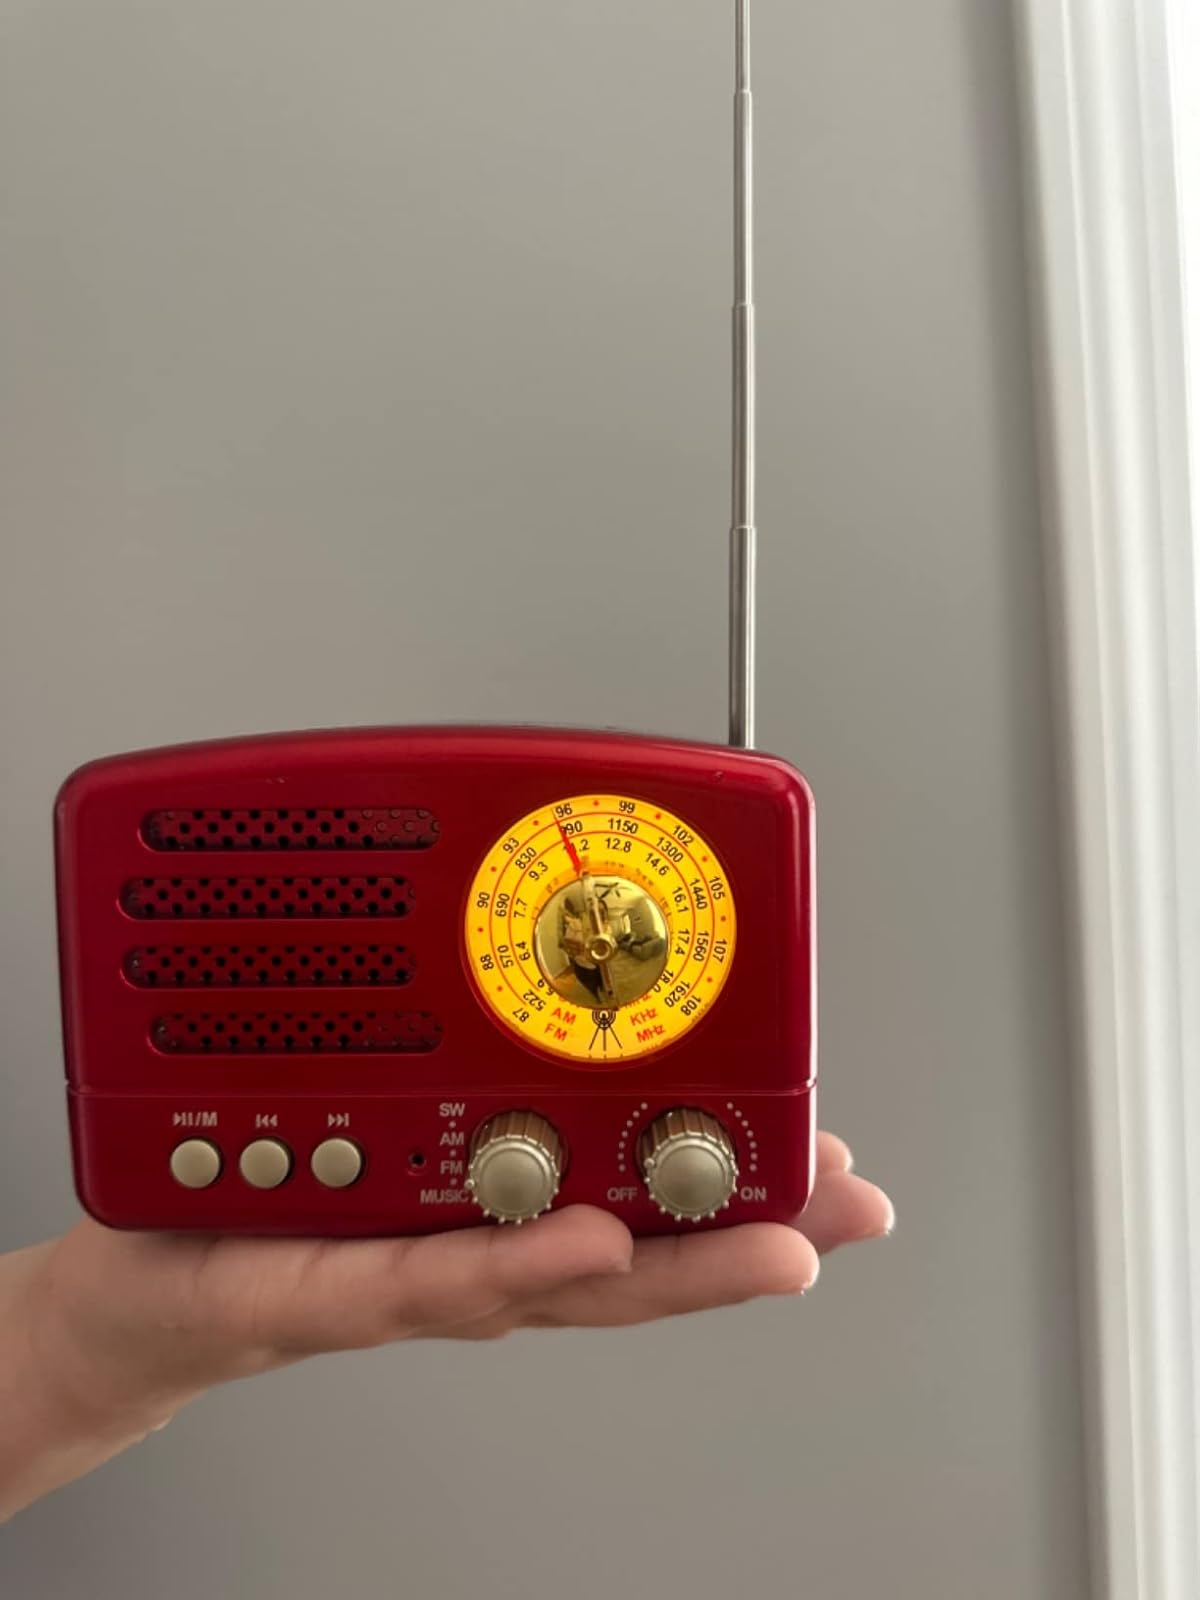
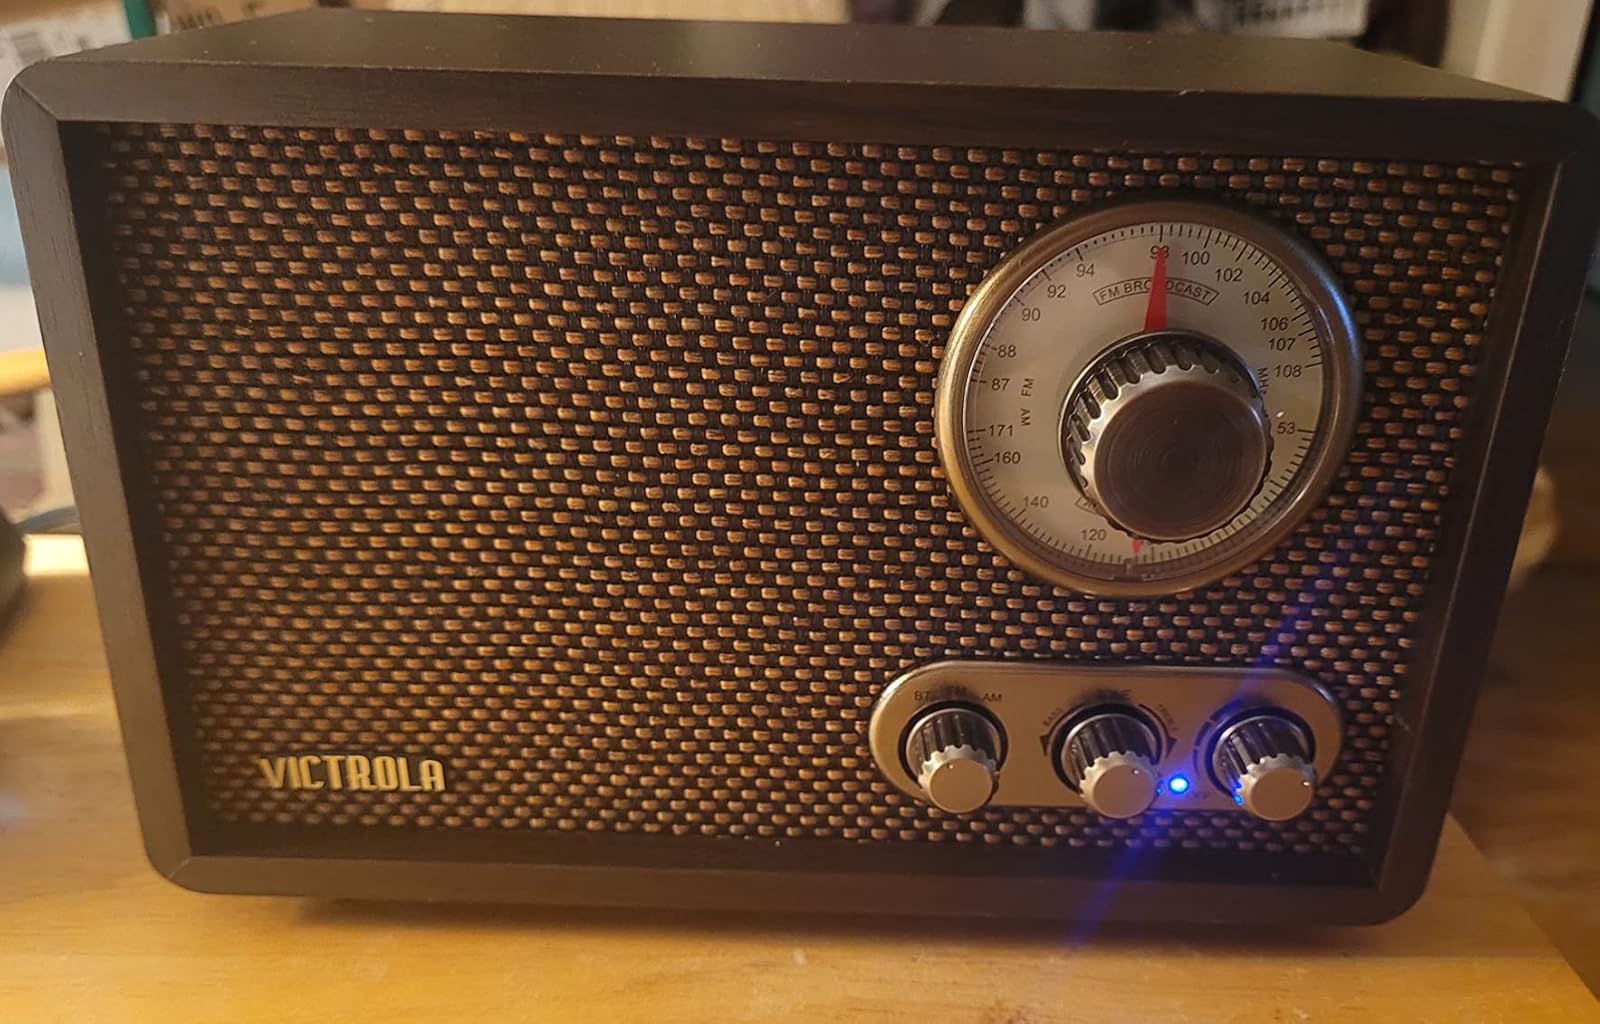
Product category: radio
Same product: no